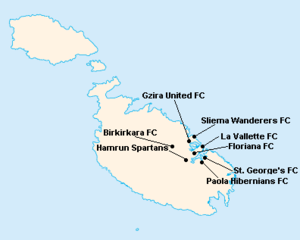
Répartition des clubs en First Division Maltaise 1968-1969.
La saison 1968-1969 de First Division Maltaise était la cinquante-quatrième édition de la première division maltaise.